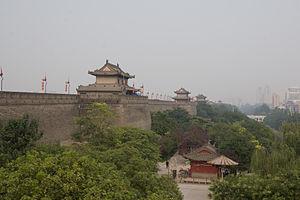
"Les Remparts de Xi'an chinois : 西安城墙, se trouvent à Xi'an, ancienne capitale de la Chine. Ils sont l'une des murailles urbaines les plus anciennes, les plus grandes et les mieux préservées de Chine. Elles ont été construites sous le règne de l'empereur Hongwu, afin de protéger la ville de Xi'an nouvellement construite. Ils présentent les ""caractéristiques complètes de l'architecture des remparts de la société féodale"" et ont été rénovés à de nombreuses reprises depuis leur construction au XIVᵉ siècle. Ils l'ont été trois fois à 200 ans d'intervalle, dans la seconde moitié des années 1500 et 1700, et ces dernières années en 1983. Les remparts entourent une zone d'une superficie d'environ 14 km².